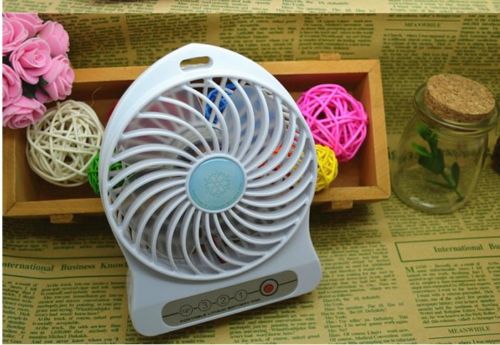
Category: fan